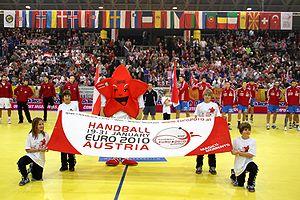
Le Championnat d'Europe masculin de handball 2010 est la neuvième édition de la compétition, organisée par la Fédération européenne de handball et qui met aux prises les meilleures équipes nationales masculines européennes de handball. L'édition 2010 du championnat d'Europe s'est déroulée du 19 au 31 janvier 2010 en Autriche.